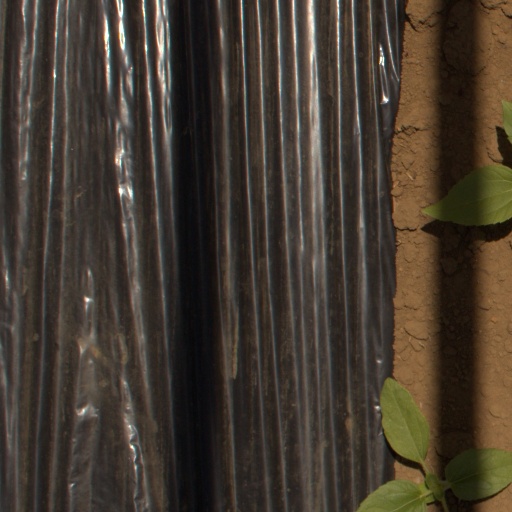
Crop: Jerusalem artichoke